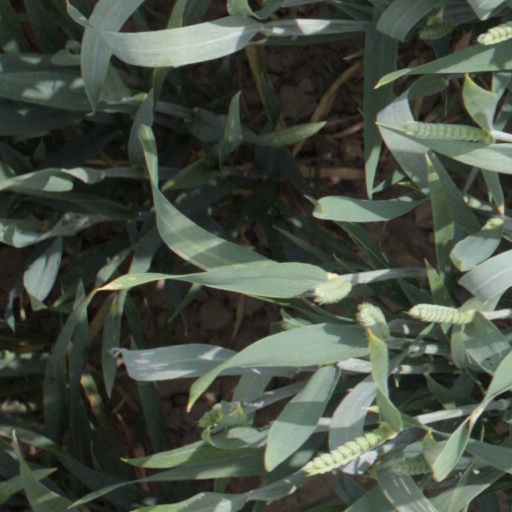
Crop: wheat